Question: How is the weather?
Tambaya: Yaya yanayi yake?
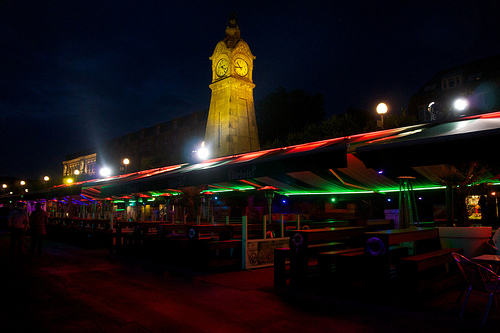
Answer: Clear.
Amsa: Bayyananne.